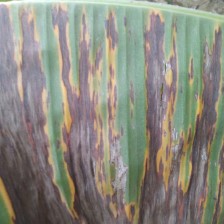
Label: sigatoka